Legion of Honour

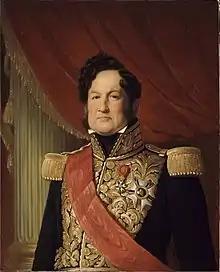
Louis Philippe I, King of the French, wearing the sash and star of the Grand Cross, as well as the Officers Cross of the order

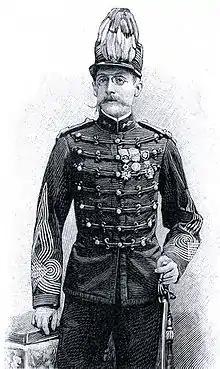
Jean-François Klobb recipient of the Legion of Honour

Following the overthrow of the Bourbons in favour of King Louis Philippe I of the House of Orléans, the Bourbon monarchy's orders were once again abolished and the was restored in 1830 as the paramount decoration of the French nation. The insignia were drastically altered; the cross now displayed tricolour flags. In 1847, there were 47,000 members.